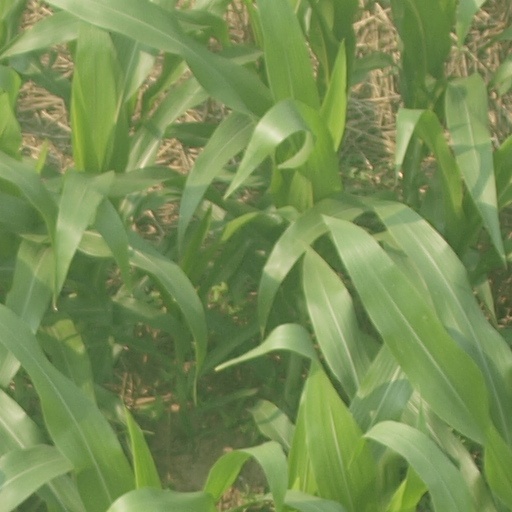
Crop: maize; corn